Joint Base Andrews

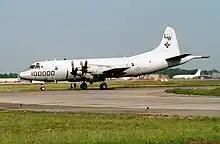
A US Navy Lockheed P-3C of VP-68 "Blackhawks", taxiing at NAF Washington during 1994.

At the start of 1993, NAF Washington, D.C., Air Reservists continued to support naval activities with VMFA-321 flying the F/A-18 Hornet, VP-68 flying the P-3C Orion, VAQ-209 flying the EA-6B Prowler, Fleet Logistic Support Wing Detachment flying the C-20 Gulfstream and T-39 Sabreliner, VR-53 flying the C-130 Hercules and the NAF flying the UC-12B for the transportation of VIPs and light cargo.